Dhana jiru

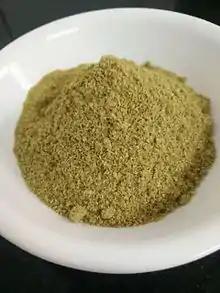
Dhana jiru

Dhana jiru is an Indian spice mix consisting primarily of ground, roasted cumin ("jiru)" and coriander ("dhana") seeds. Some cooks add a variety of other spices such as red chili powder, cassia leaves, cinnamon bark, and black pepper, which makes the mixture somewhat similar to garam masala.